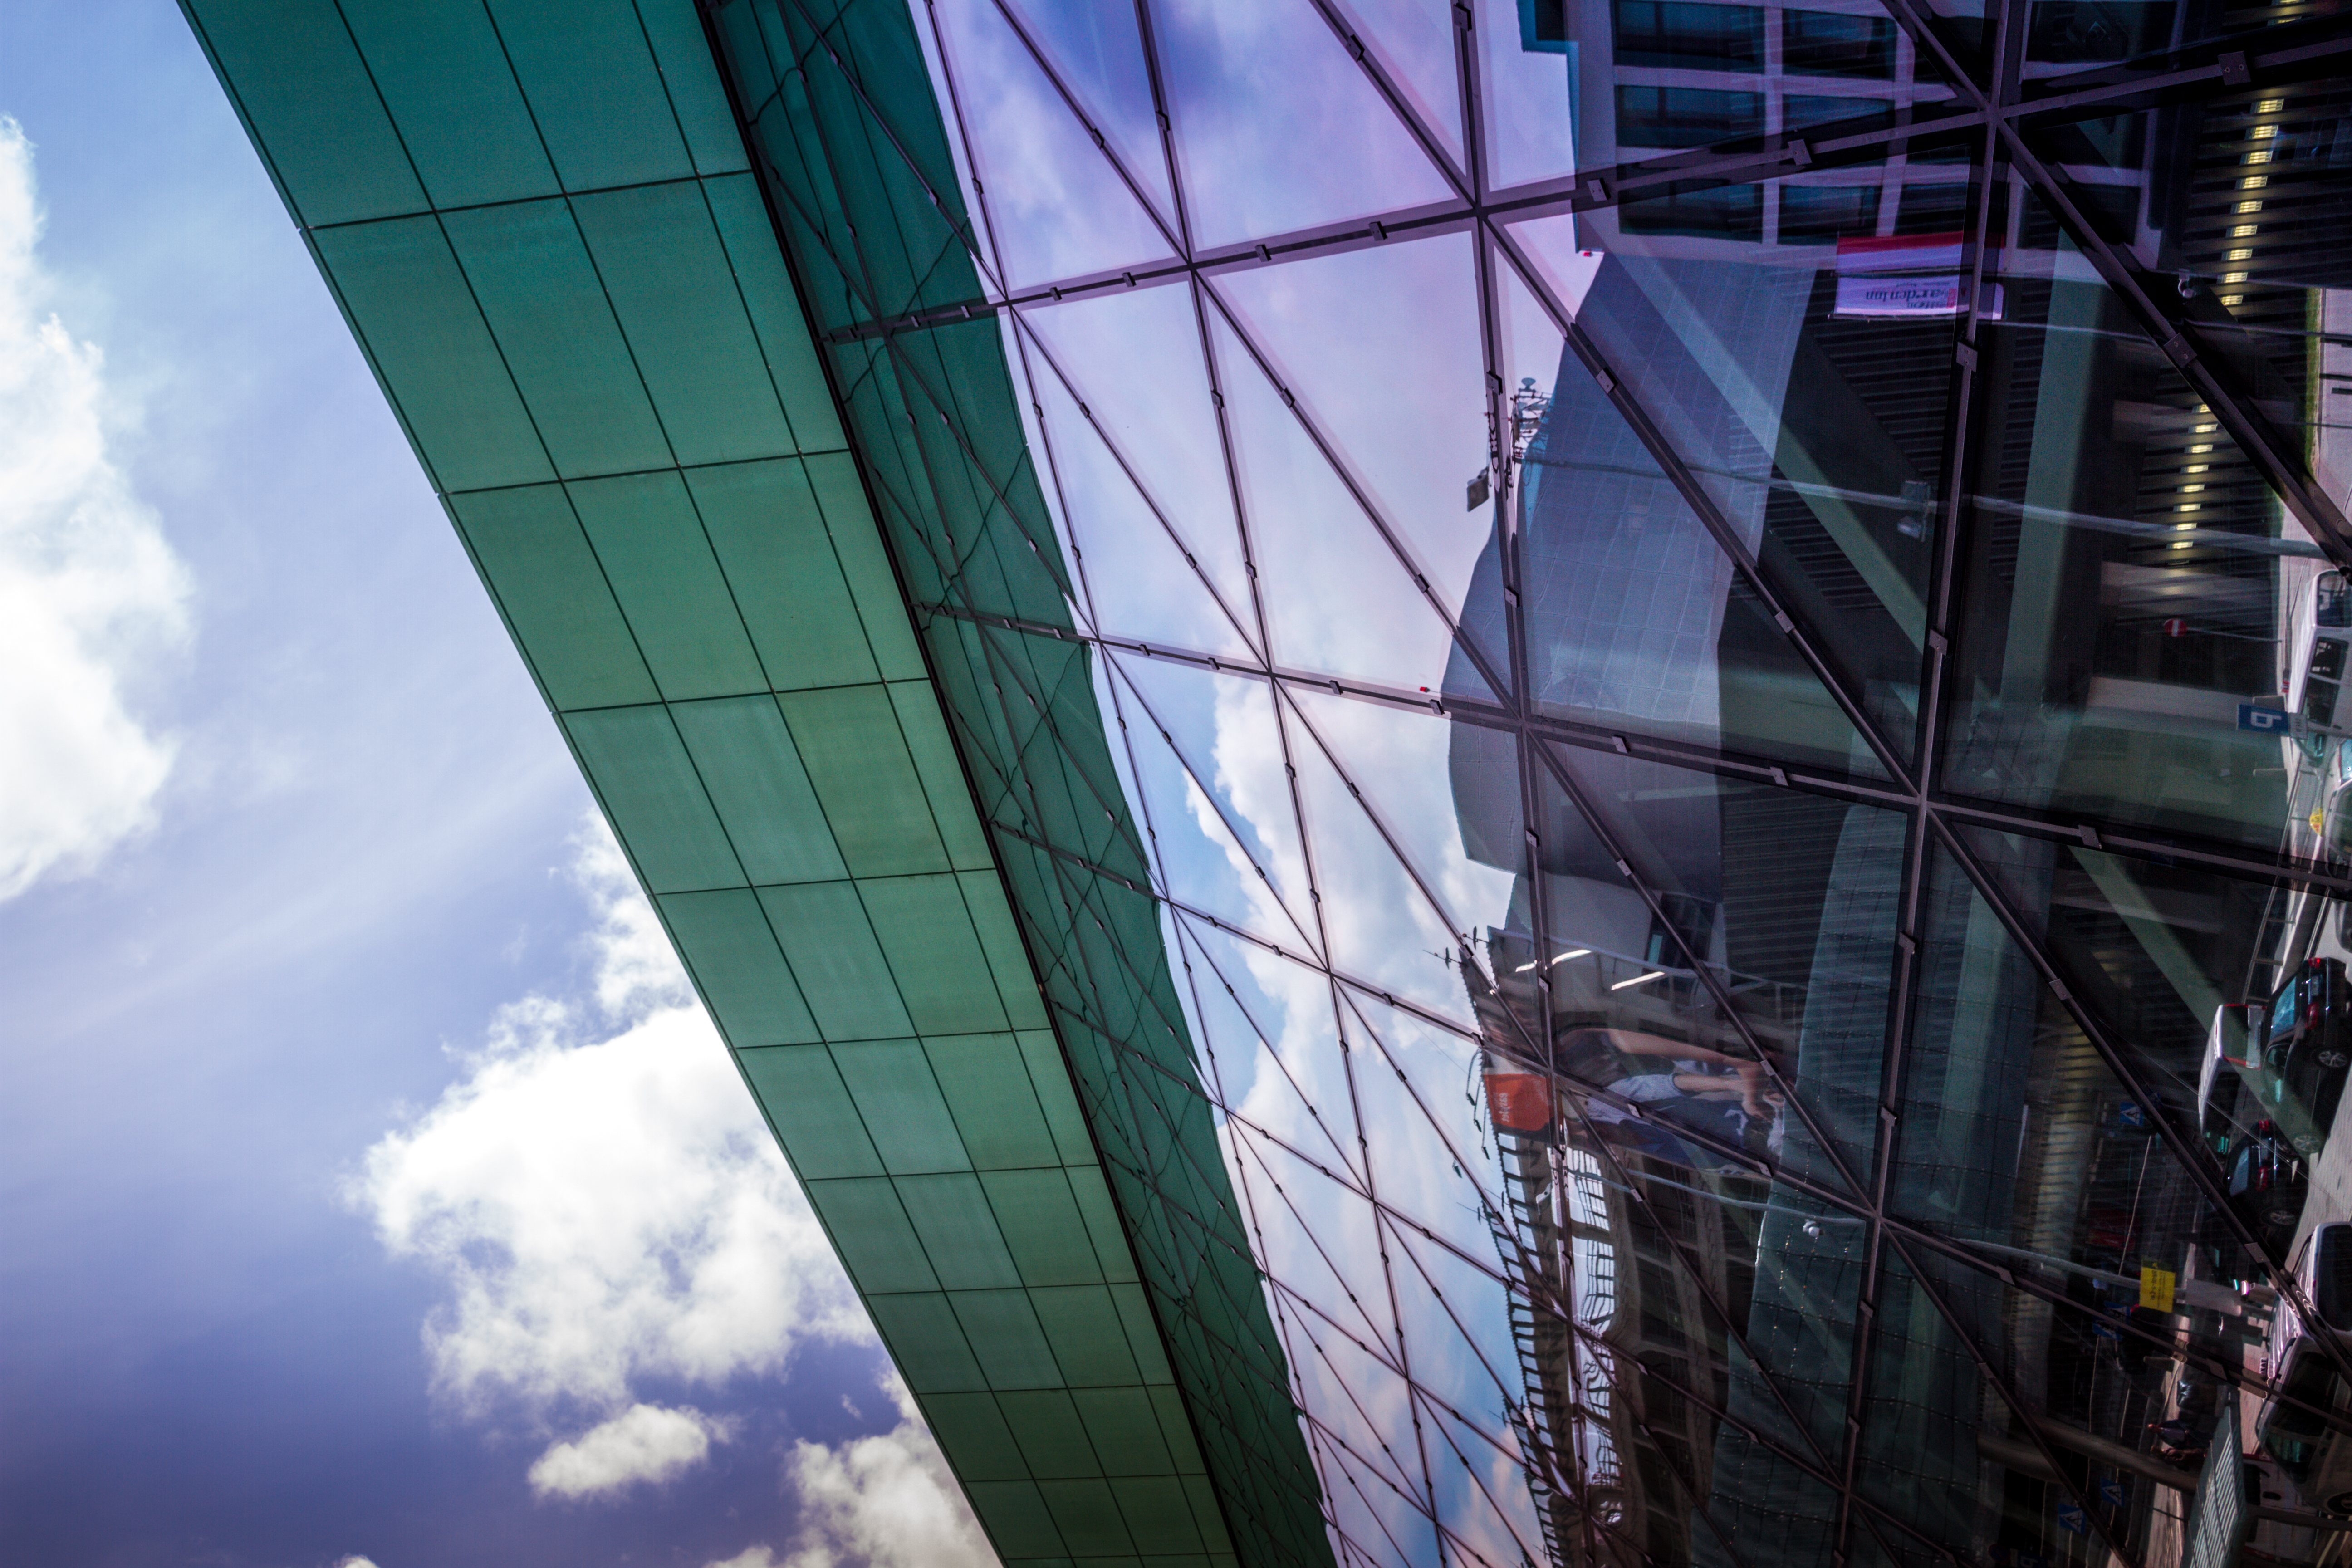
architecture, sky, sunlight, glass, skyscraper, cityscape, airport, travel, reflection, color, flight, facade, blue, tower block, international, terminal, poland, john, paul, shape, polska, krakow, cracow, polish, lotnisko, balice, metropolis, urban area, atmosphere of earth